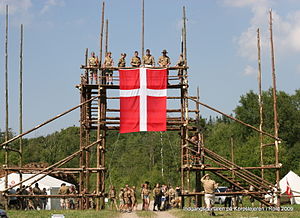
De Gule Spejdere i Danmark
En korpslejr i Rold Skov, 2009.
Korpslejeren Rold Skov 2009. foto Jim Michael Daae
De Gule Spejdere i Danmark er en spejderorganisation, som blev dannet i 1984 af en udbrydergruppe fra Det Danske Spejderkorps.